Christ Crowned with Thorns (Annibale Carracci)

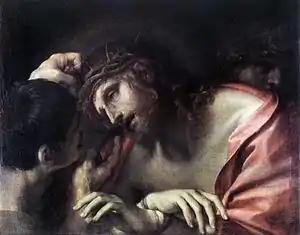
"Christ Crowned with Thorns" (1598-1600) by Annibale Carracci

Christ Crowned with Thorns or Christ Mocked is a 1598–1600 oil on canvas painting by Annibale Carracci, now at the Pinacoteca Nazionale di Bologna.